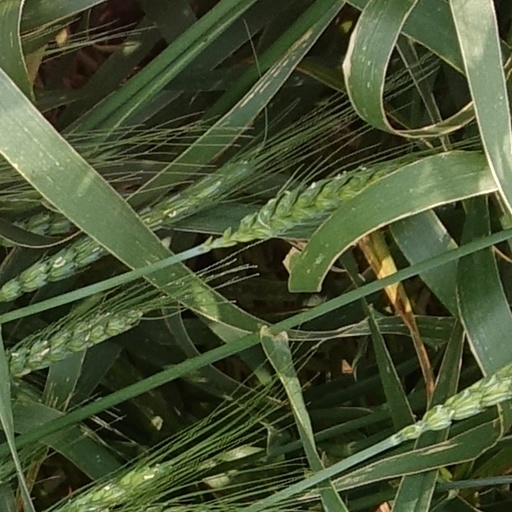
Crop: wheat